Springfield Park (London)

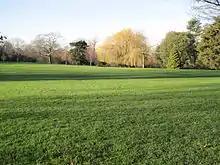
Springfield Park

Springfield Park is a park in Upper Clapton in the London Borough of Hackney.